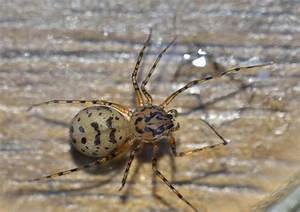
Label: ragno